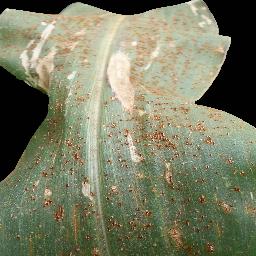
Label: Corn_(Maize)___Common_Rust